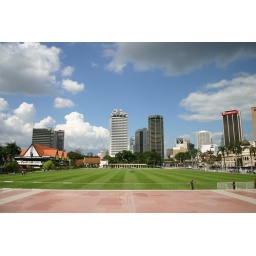
Malaysia's monument to independence - a big field in the middle of Kuala Lumpur.